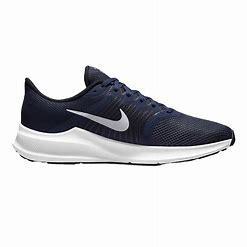
Brand: Nike
Model: Downshifter 12